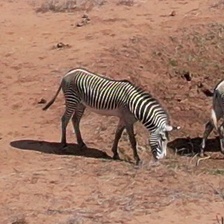
Pose orientation: right